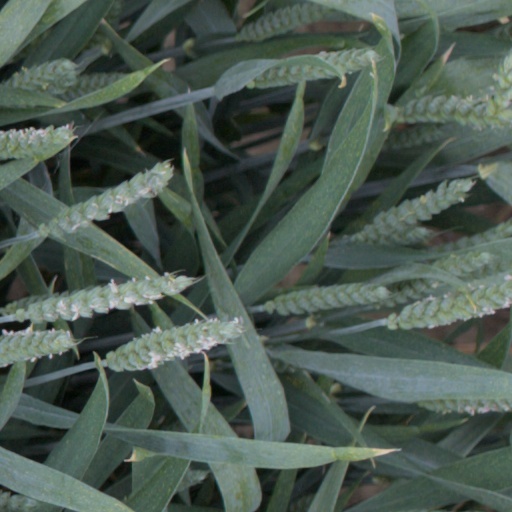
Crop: wheat